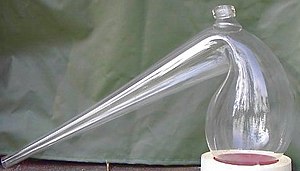
Retort
En retort
En retort er et primitivt destillationsapparat. Det består af en kugleformet kolbe med en lang nedadvendt hals. Væsken der skal destilleres anbringes i kolben og opvarmes. Den fordampede væske kondenserer i halsen og opsamles i enden af halsen. Nyere laboratorieteknik, specielt opfindelsen af Liebig-kondensatoren, har stort set overflødiggjort retorten.